Leningrad Cowboys Go America

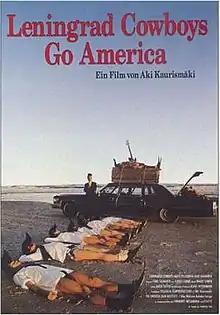
German theatrical poster

Leningrad Cowboys Go America is a 1989 road movie by Finnish film director Aki Kaurismäki about the adventures of the Leningrad Cowboys, an eccentric band that travels to the United States to become successful, and combines their brand of polka music with various American styles as they make their way to Mexico.